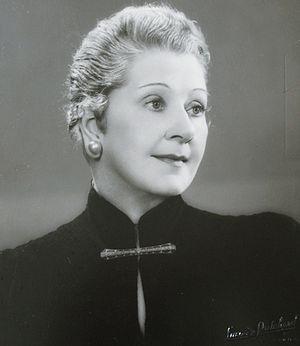
Catherine Calhoun est une actrice américaine, née le 20 juin 1875 à Richmond, morte le 24 juin 1958 à New York.